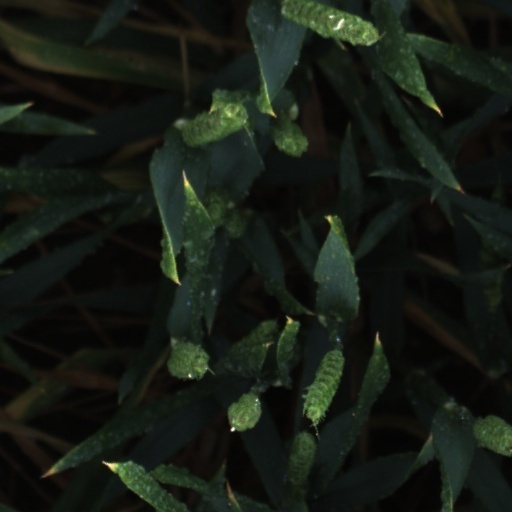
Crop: wheat